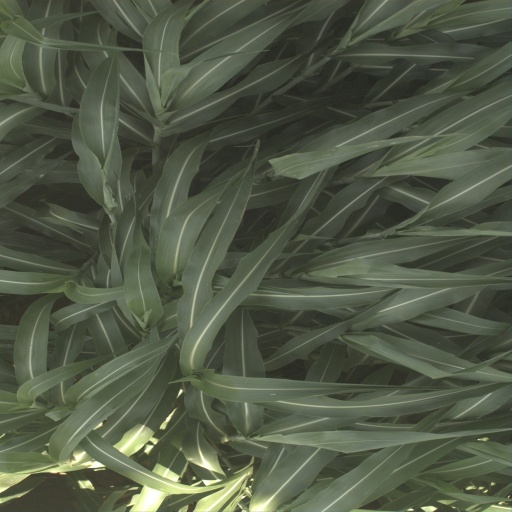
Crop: sorghum